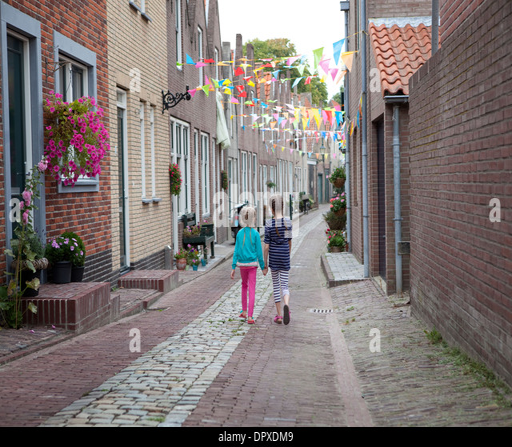
girls chatting and walking down a paved street in a town